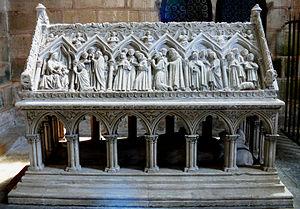
Abbaye d'Aubazine - Tombeau de saint Etienne
Cette liste recense les gisants situés en France.
Étienne de Vielzot, plus connu sous le nom de saint Étienne d'Obazine, né vers l'an 1085, à Vielzot, en Xaintrie et mort le 8 mars 1159 à l'abbaye de Bonnaigue était un prêtre, moine cistercien, fondateur et premier abbé de l’abbaye d’Obazine. Liturgiquement il est commémoré le 8 mars, particulièrement dans le Limousin.
L'abbaye d'Aubazine ou d'Obazine est une ancienne abbaye double cistercienne située en Corrèze, sur la commune d'Aubazine.